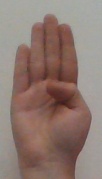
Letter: kaaf